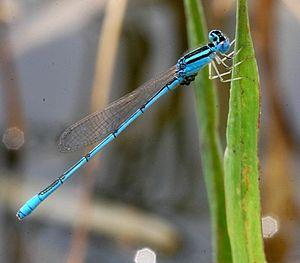
Pseudagrion microcephalum est une espèce d'insectes odonates de la famille des Coenagrionidae.